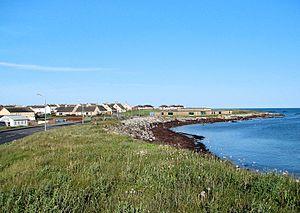
Balivanich est un village situé sur l’île de Benbecula, dans les Hébrides extérieures, au large de la côte ouest de l’Écosse. C'est le centre principal de Benbecula et des îles adjacentes de North Uist, South Uist et de plusieurs îles plus petites. Balivanich fait partie de la paroisse de South Uist.